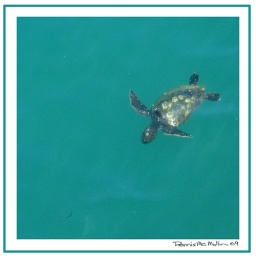
No PS on this water color...thats for real !This sea turtle hung around about 20 minutes then dove away....Wonderful!